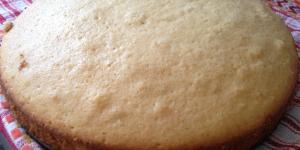
torta de vainilla humeda